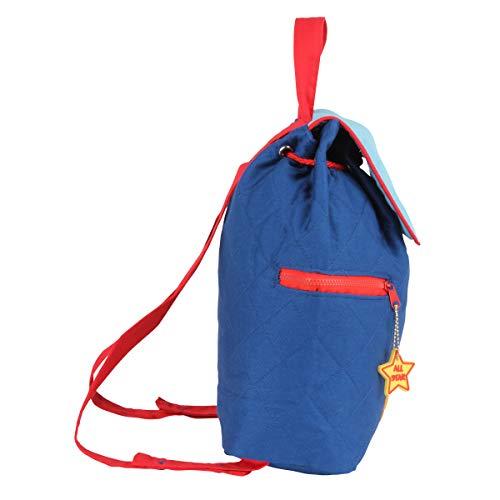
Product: Stephen Joseph Quilted Backpack
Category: Clothing, Shoes & Jewelry | Luggage & Travel Gear | Backpacks | Kids' Backpacks
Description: Don't forget to make it a set with other coordinating Stephen Joseph products or customize it to make it your own.
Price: $23.99